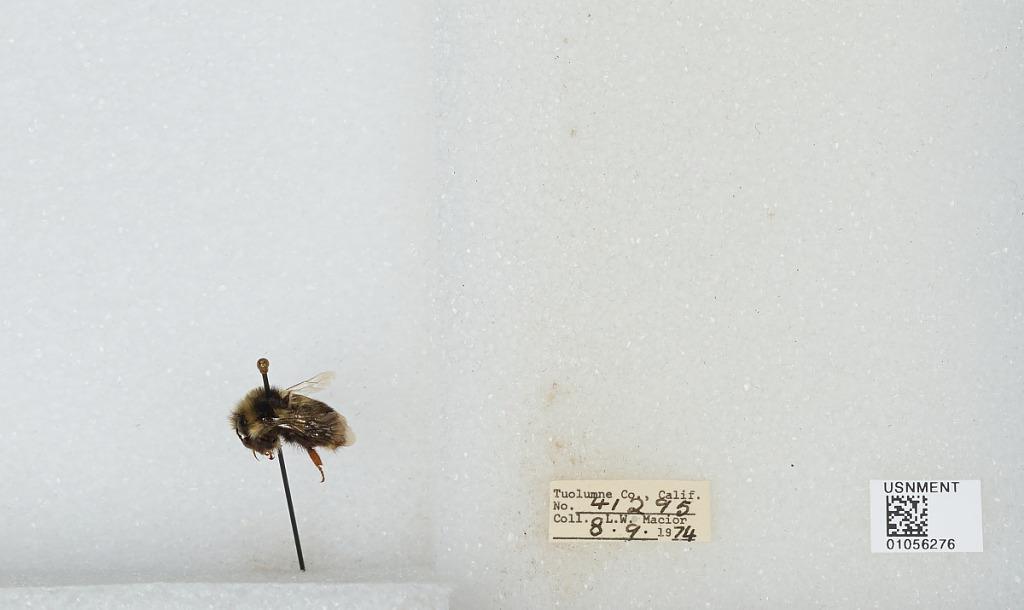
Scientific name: Bombus bifarius nearcticus
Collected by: L. Macior
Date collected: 1974-8-9
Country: United States
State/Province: California
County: Tuolumne
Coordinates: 38.02, -119.93